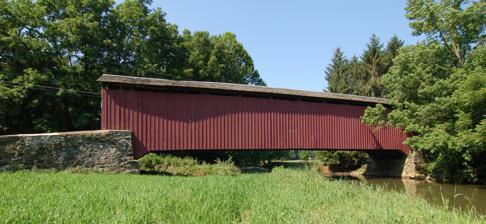
Building: Forry's Mill Covered Bridge
Country: United States of America
Year built: 1869
Bridge in Pennsylvania, United States Forry's Mill Covered Bridge Coordinates 40°03′59″N 76°28′41″W / 40.06646°N 76.4781°W / 40.06646; -76.4781 Locale Lancaster County, Pennsylvania, United States Official name Big Chiques #7 Bridge Characteristics Design single span, double Burr arch truss Total length 103 feet (31.4 m) History Constructed by Elias McMellen Construction start 1869 Location The Forry's Mill Covered Bridge is the last covered bridge that spans Chiques Creek in West Hempfield in Lancaster County , Pennsylvania , United States . A county-owned and maintained bridge, its official designation is the Big Chiques #7 Bridge . ( Chiques Creek was known as Chickies Creek until 2002). The bridge has a single span, wooden, double Burr arch trusses design with the addition of steel hanger rods. The deck is made from oak planks. It is painted red, the traditional color of Lancaster County covered bridges, on both the inside and outside. Both approaches to the bridge are painted in the traditional white color. The bridge's WGCB Number is 38-36-28. In 1980 it was added to the National Register of Historic Places as structure number 80003512. It is located at 40°4′3.6″N 76°28′40.8″W / 40.067667°N 76.478000°W / 40.067667; -76.478000 (40.06767, -76.47800). Forry's Mill Covered Bridge is located in West Hempfield Township on Bridge Valley Road 0.4 km (0.25 mi) north of Pennsylvania route 23 5.5 km (3.4 mi) east of Marietta , less than a mile away from Siegrist's Mill Covered Bridge . History Forry's Mill Covered Bridge was originally built in 1869 by Elias McMellen for a cost of $ 2969. The bridge required repairs in 1925 to its sides and floor. Dimensions Length: 91 feet 6 inches (0.15 m) span and 103 feet (31 m) total length Width: 12 feet 10 inches (3.91 m) clear deck and 15 feet (4.6 m) total width Overhead clearance: 11 feet 6 inches (3.51 m) Underclearance: 12 feet (3.7 m) Gallery Wide view of the side of the bridge A closeup of the side of the bridge One of the approaches to the bridge Inside of the bridge showing the Burr arch truss design The underside of the bridge A view of the bridge from the air A side view of the bridge from the air See also Burr arch truss List of Lancaster County covered bridges References